Yakovlev Yak-112

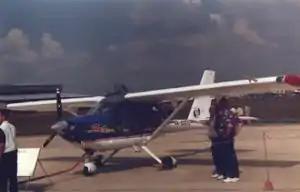
Yak-112 prototype at Zhukovski, 1997

The Yakovlev Yak-112 Filin (Owl) is a Russian/Soviet civil utility aircraft that first flew in 1992. It is an all-metal high-wing strut braced monoplane with fixed tricycle landing gear.